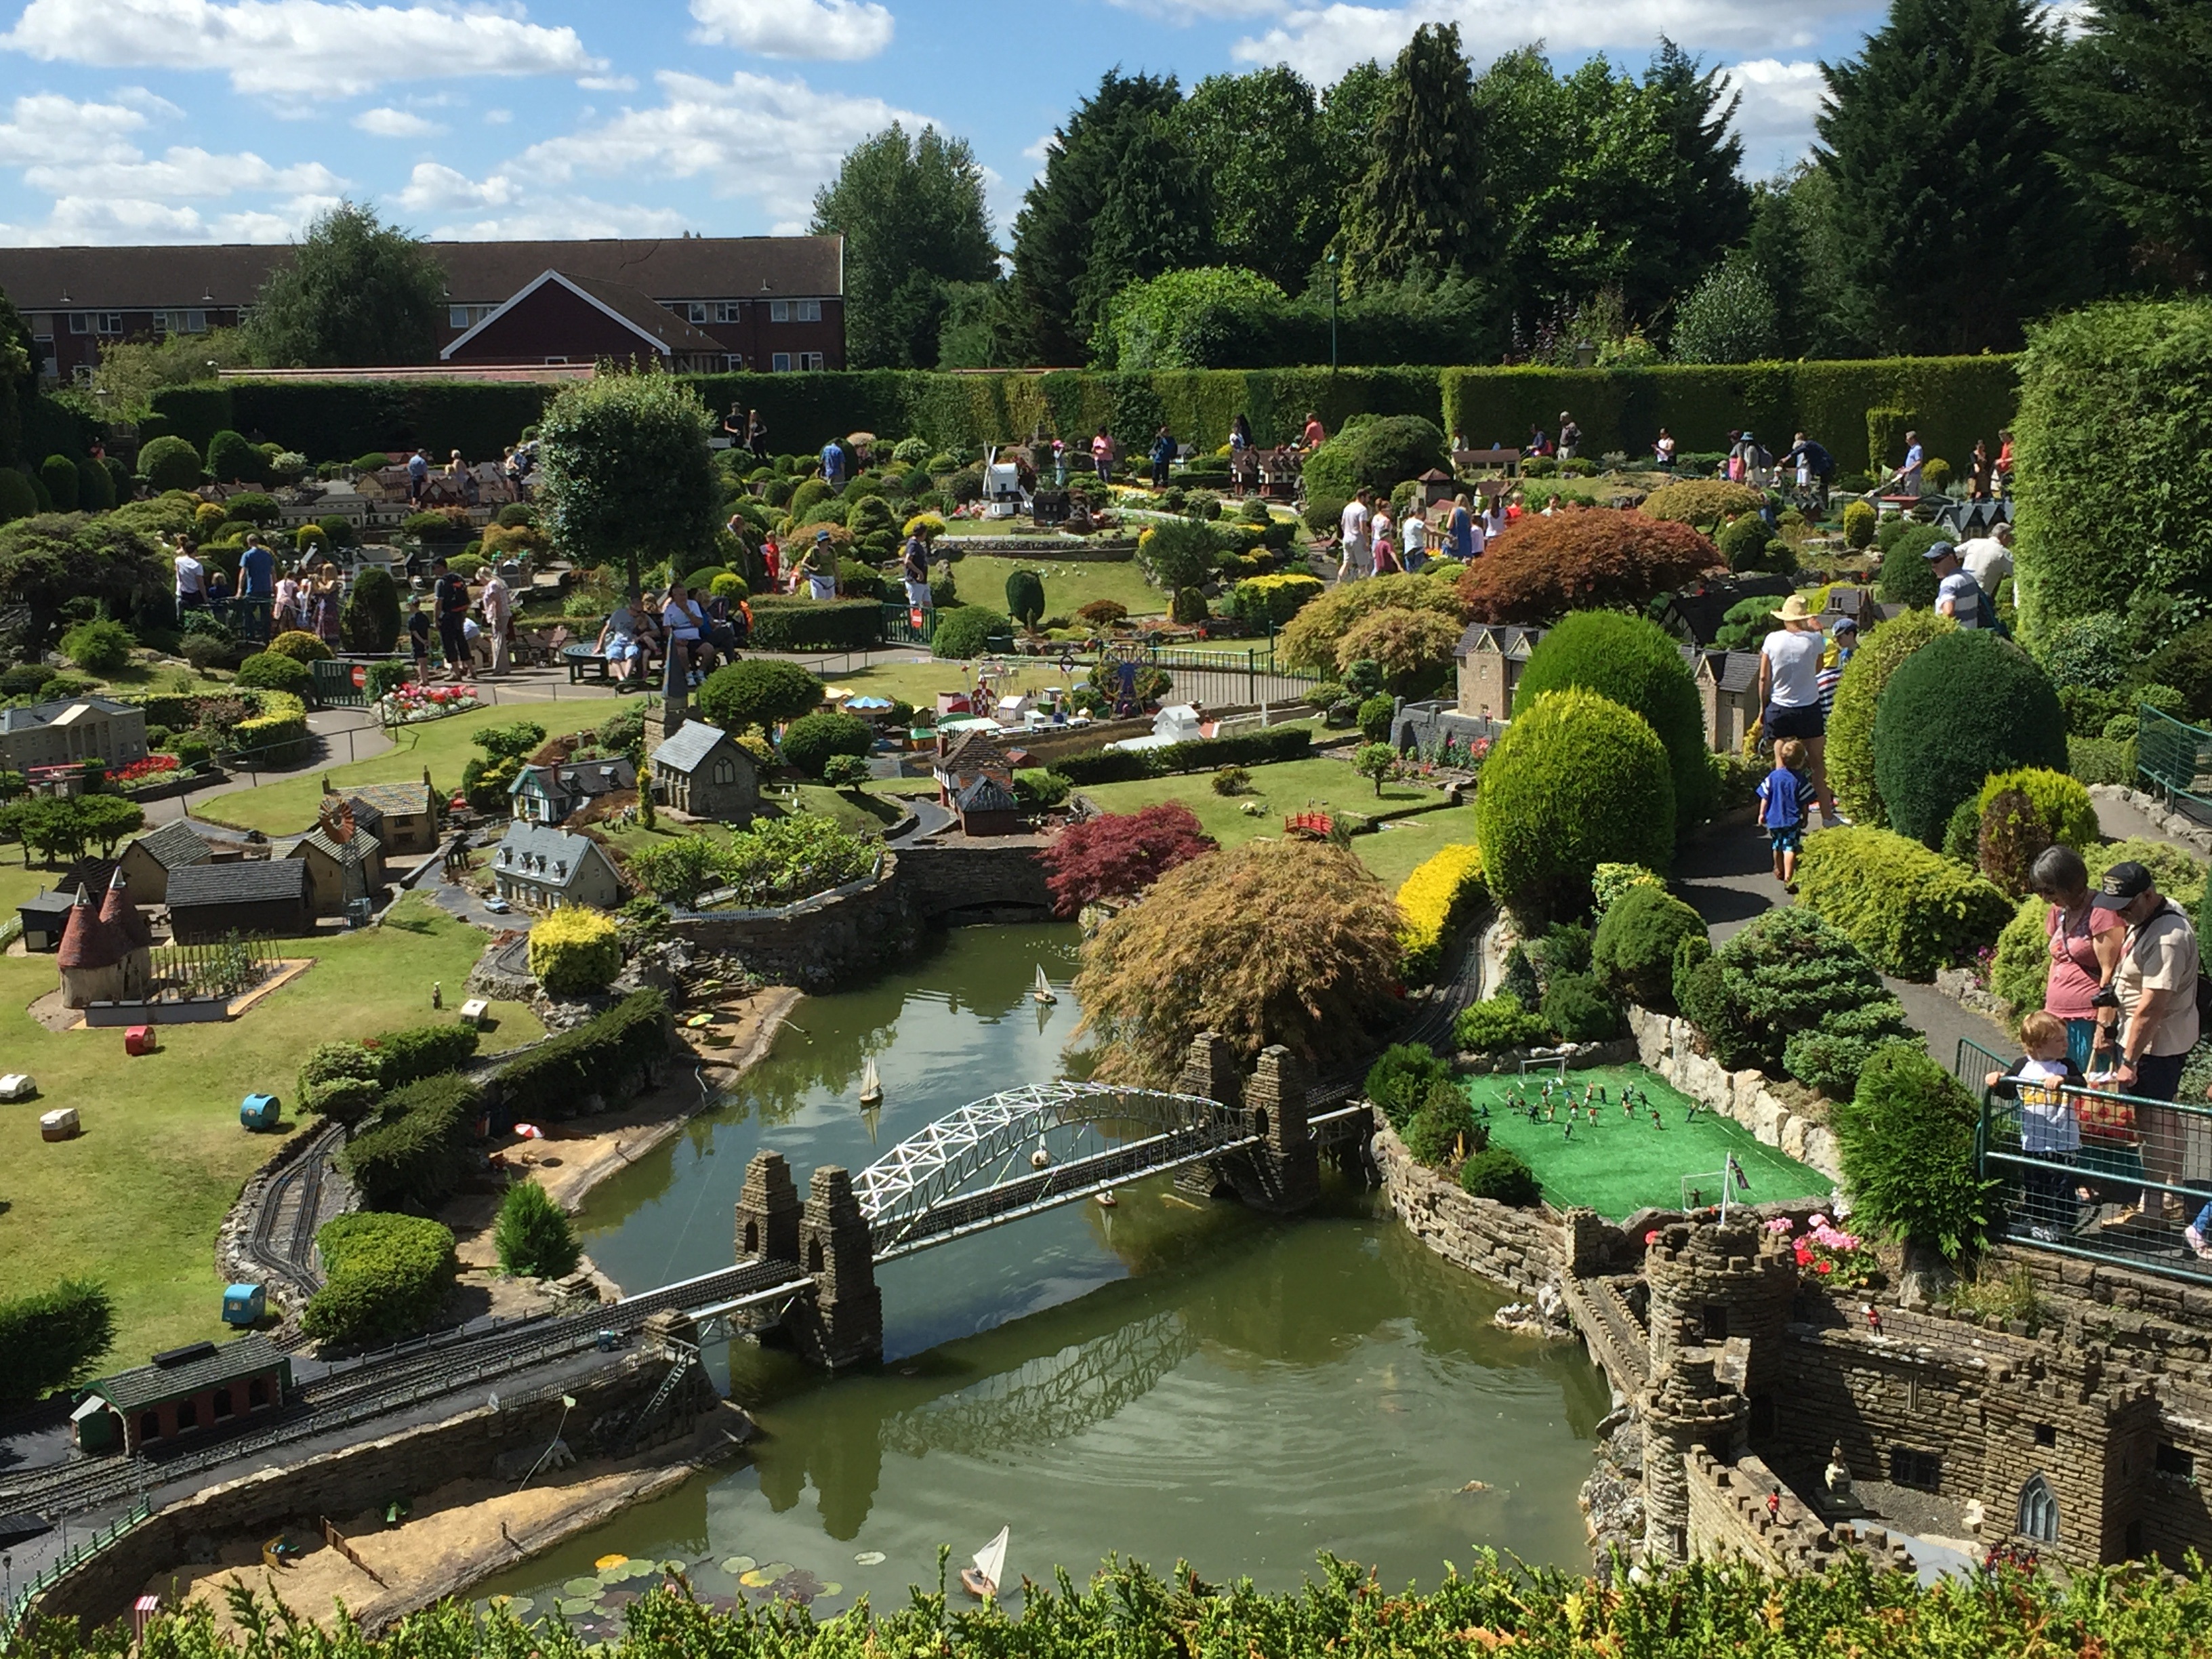
railway, countryside, flower, town, old, river, travel, village, pond, europe, rural, model, park, landmark, garden, tourism, waterway, miniature, uk, england, british, trains, english, united, kingdom, botanical garden, estate, aerial photography, bekonscot